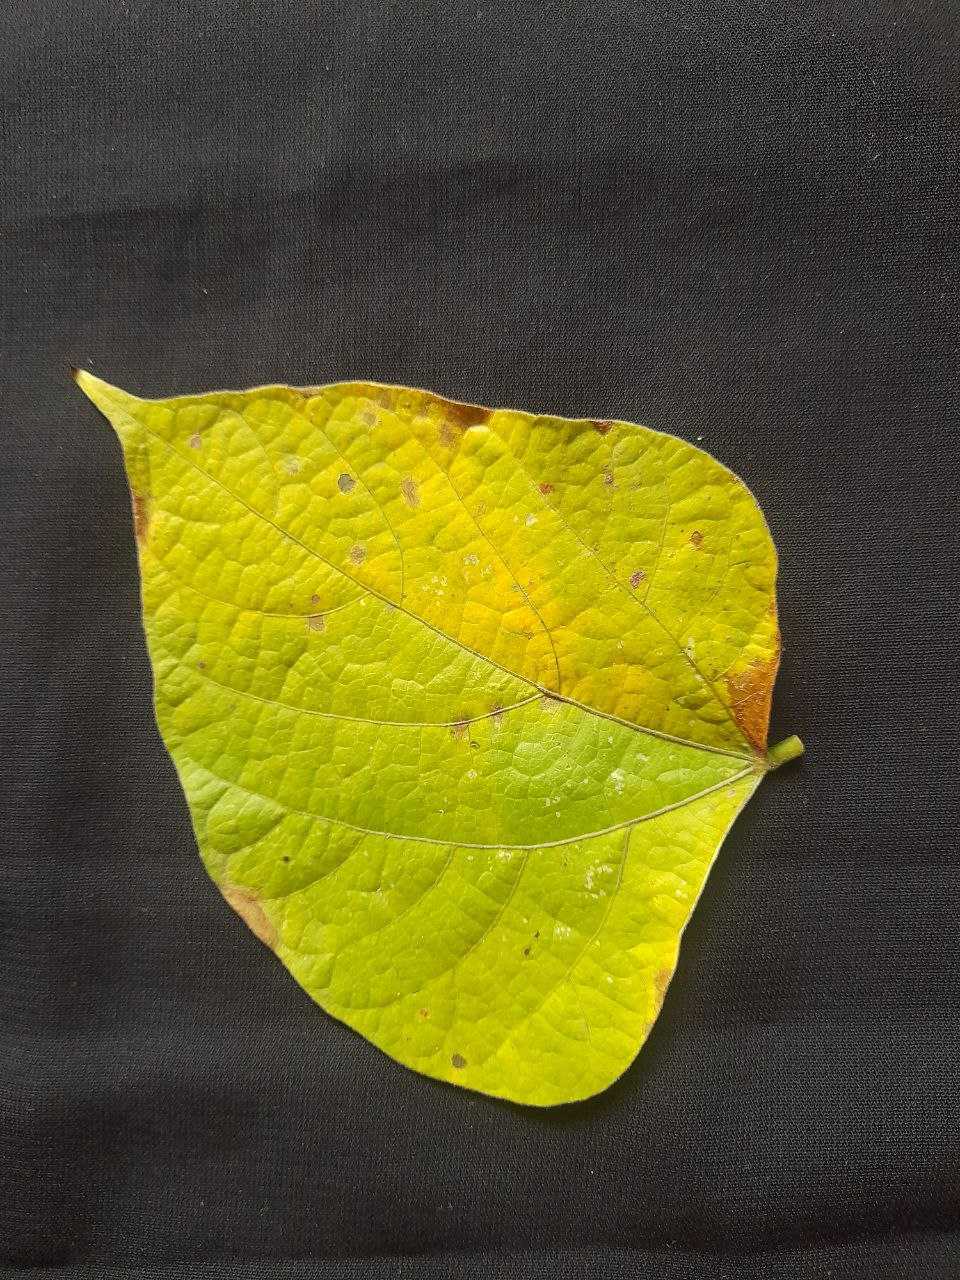
Crop: bean
Leaf condition: Rust